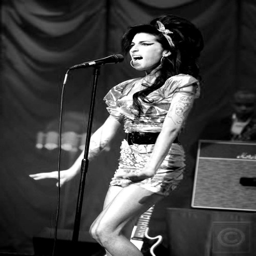
rhythm and blues artist - what a tragic loss of an amazing singer , beautiful singer